Drug antagonism

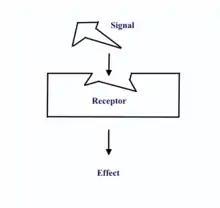
A ligand is a signal which binds to the receptor to form a ligand-receptor complex. The complex further produces a physiological effect.

Receptors bind with endogenous ligands to produce a physiological effect and regulate the body and cellular homeostasis. In a ligand-receptor interaction, the ligand binds with the receptors to form a drug-receptor complex, producing a biological response. The biological nature of receptors can be enzymes, nucleic acids or cellular proteins. Common types of receptors include G-protein coupled receptors, nuclear receptors and ion channels.